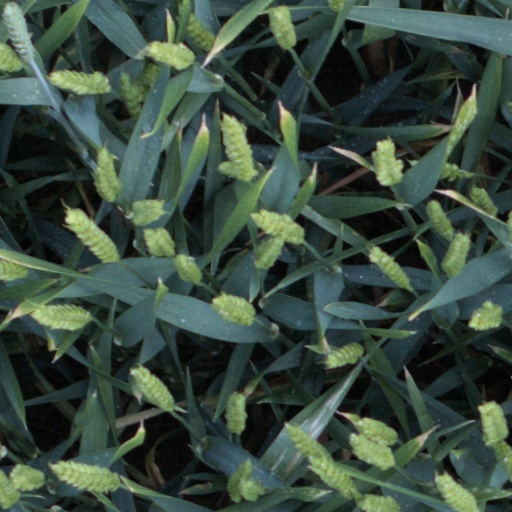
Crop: wheat